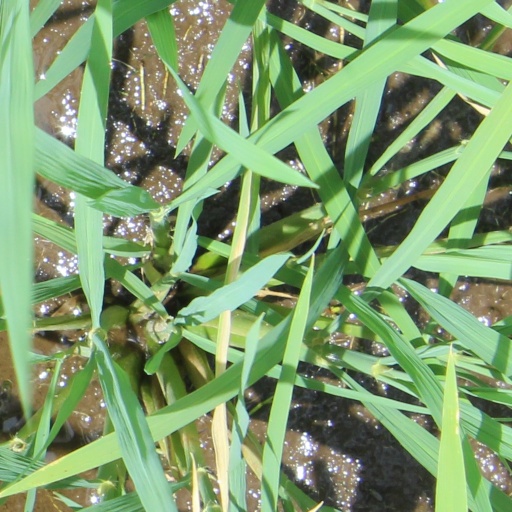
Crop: rice